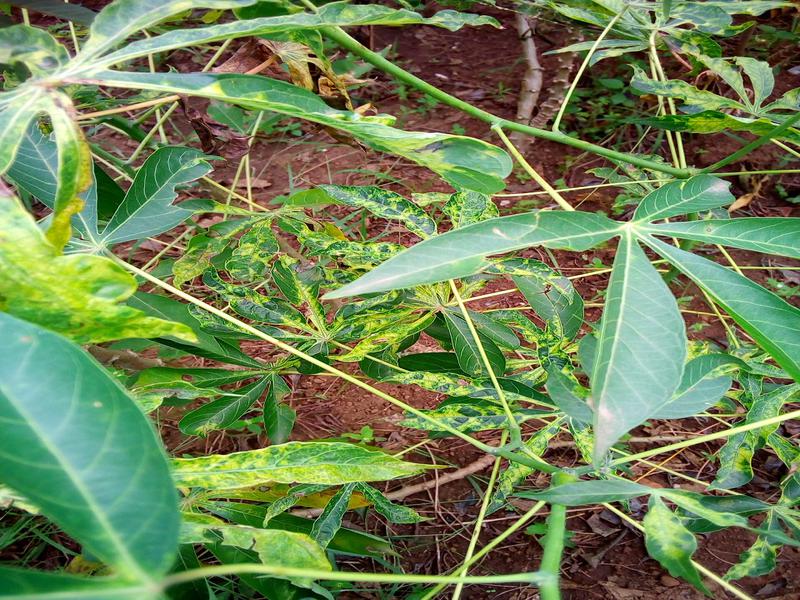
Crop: cassava
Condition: healthy